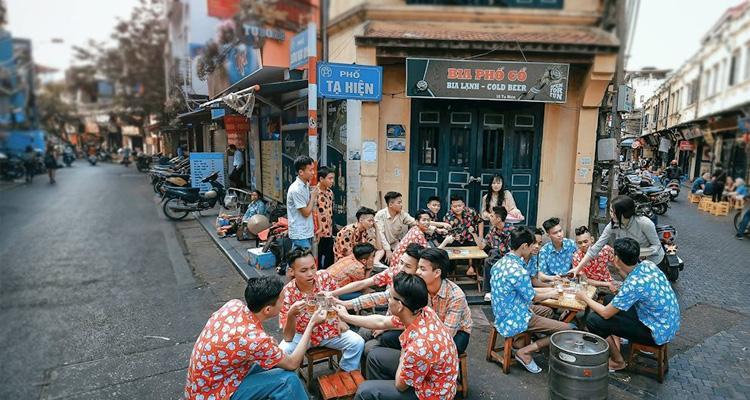
có hai con hẻm xuất hiện ở trong bức ảnh